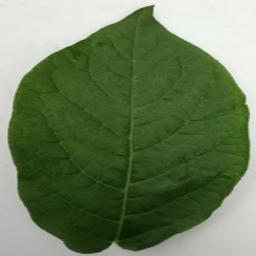
Etiqueta: Sana